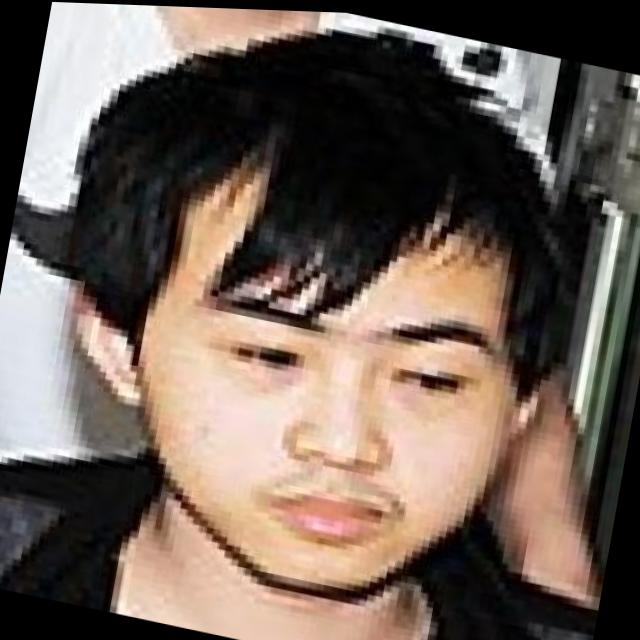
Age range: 13-20